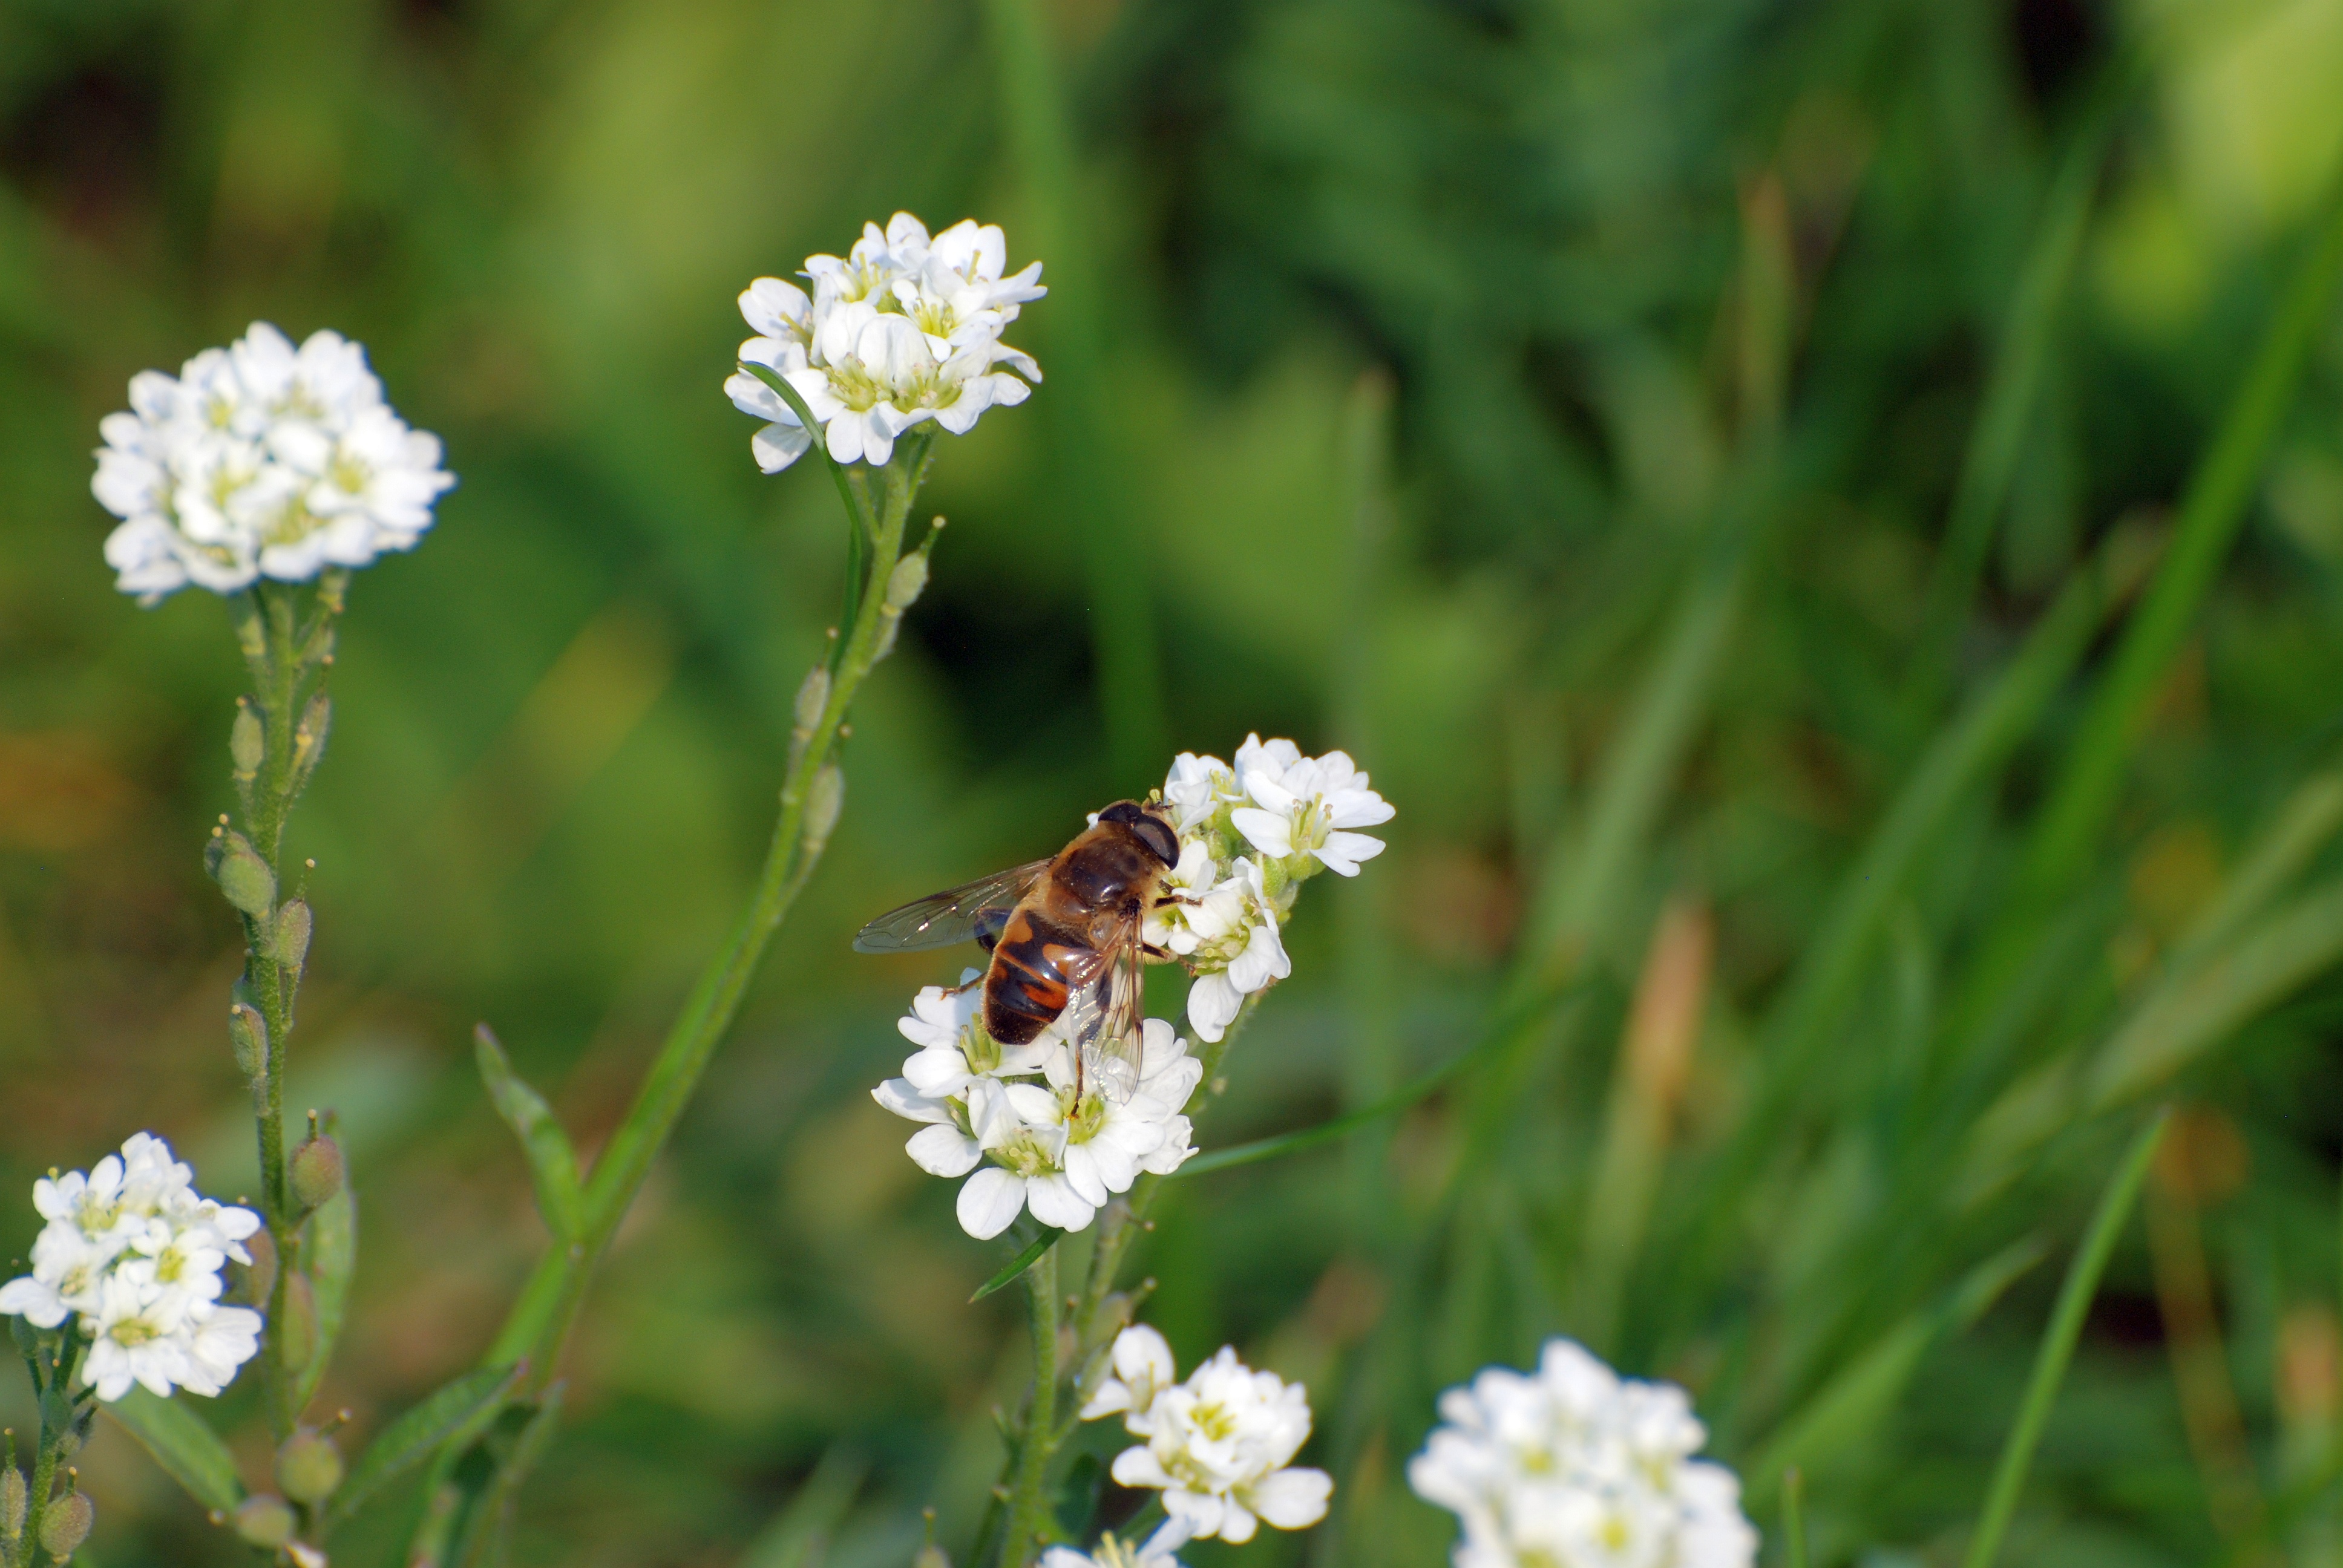
nature, blossom, plant, meadow, flower, herb, insect, botany, nikon, flora, wildflower, flowers, moscow, nikkor, russia, d80, nectar, 70300mm, moskau, yarrow, nikond80, moscou, 70300mmf4556gvr, macro photography, flowering plant, daisy family, land plant, chamaemelum nobile